Creedmore (Mountain Lake Park, Maryland)

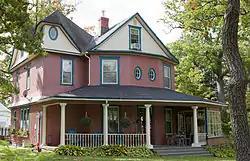

Creedmore is a historic home located at Mountain Lake Park, Garrett County, Maryland, United States. It is a large -story frame house built in the Queen Anne style. The house was built in 1903–1904 and has many distinctive architectural features, including oval windows, an unusual roofline, and an extensive use of shingling. It was constructed originally as a summer residence.